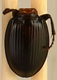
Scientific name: Cyclotrachelus torvus
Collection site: Northern Great Plains Research Laboratory NEON (NOGP), plot NOGP_007